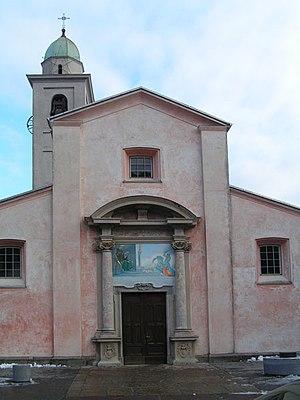
Liste d'œuvres et d'expositions de Gianfredo Camesi, artiste-peintre sculpteur suisse né le 24 mars 1940 à Cevio, canton du Tessin.